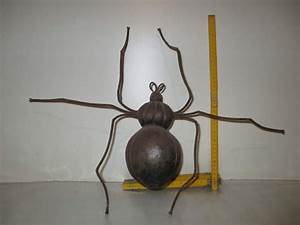
Label: ragno